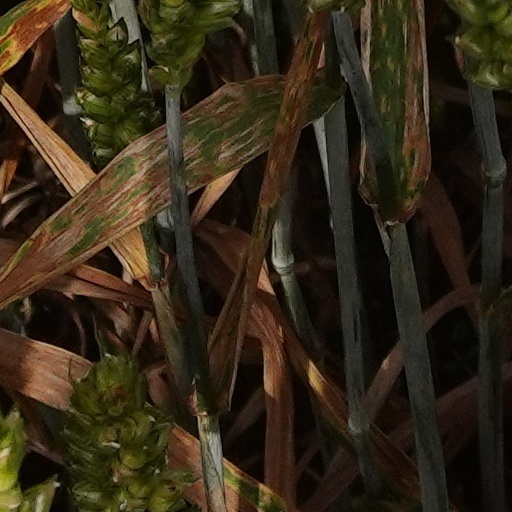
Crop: wheat